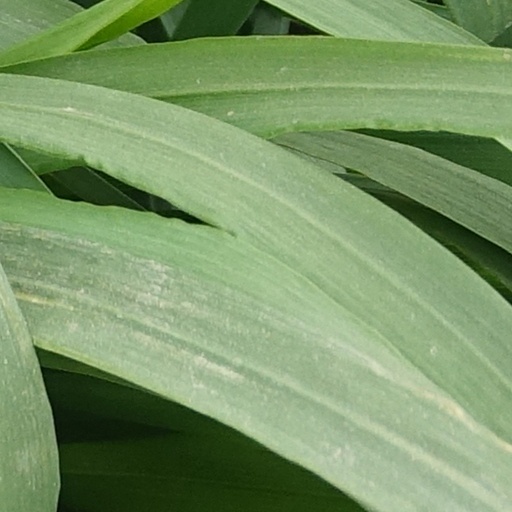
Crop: wheat